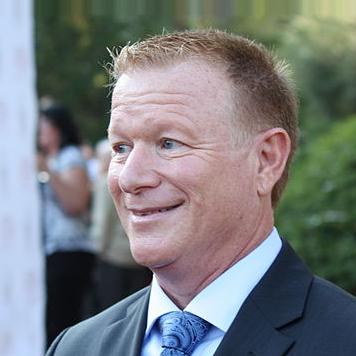
Age: 53